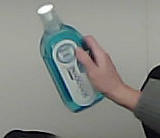
Product: sensodyne_mouthwash